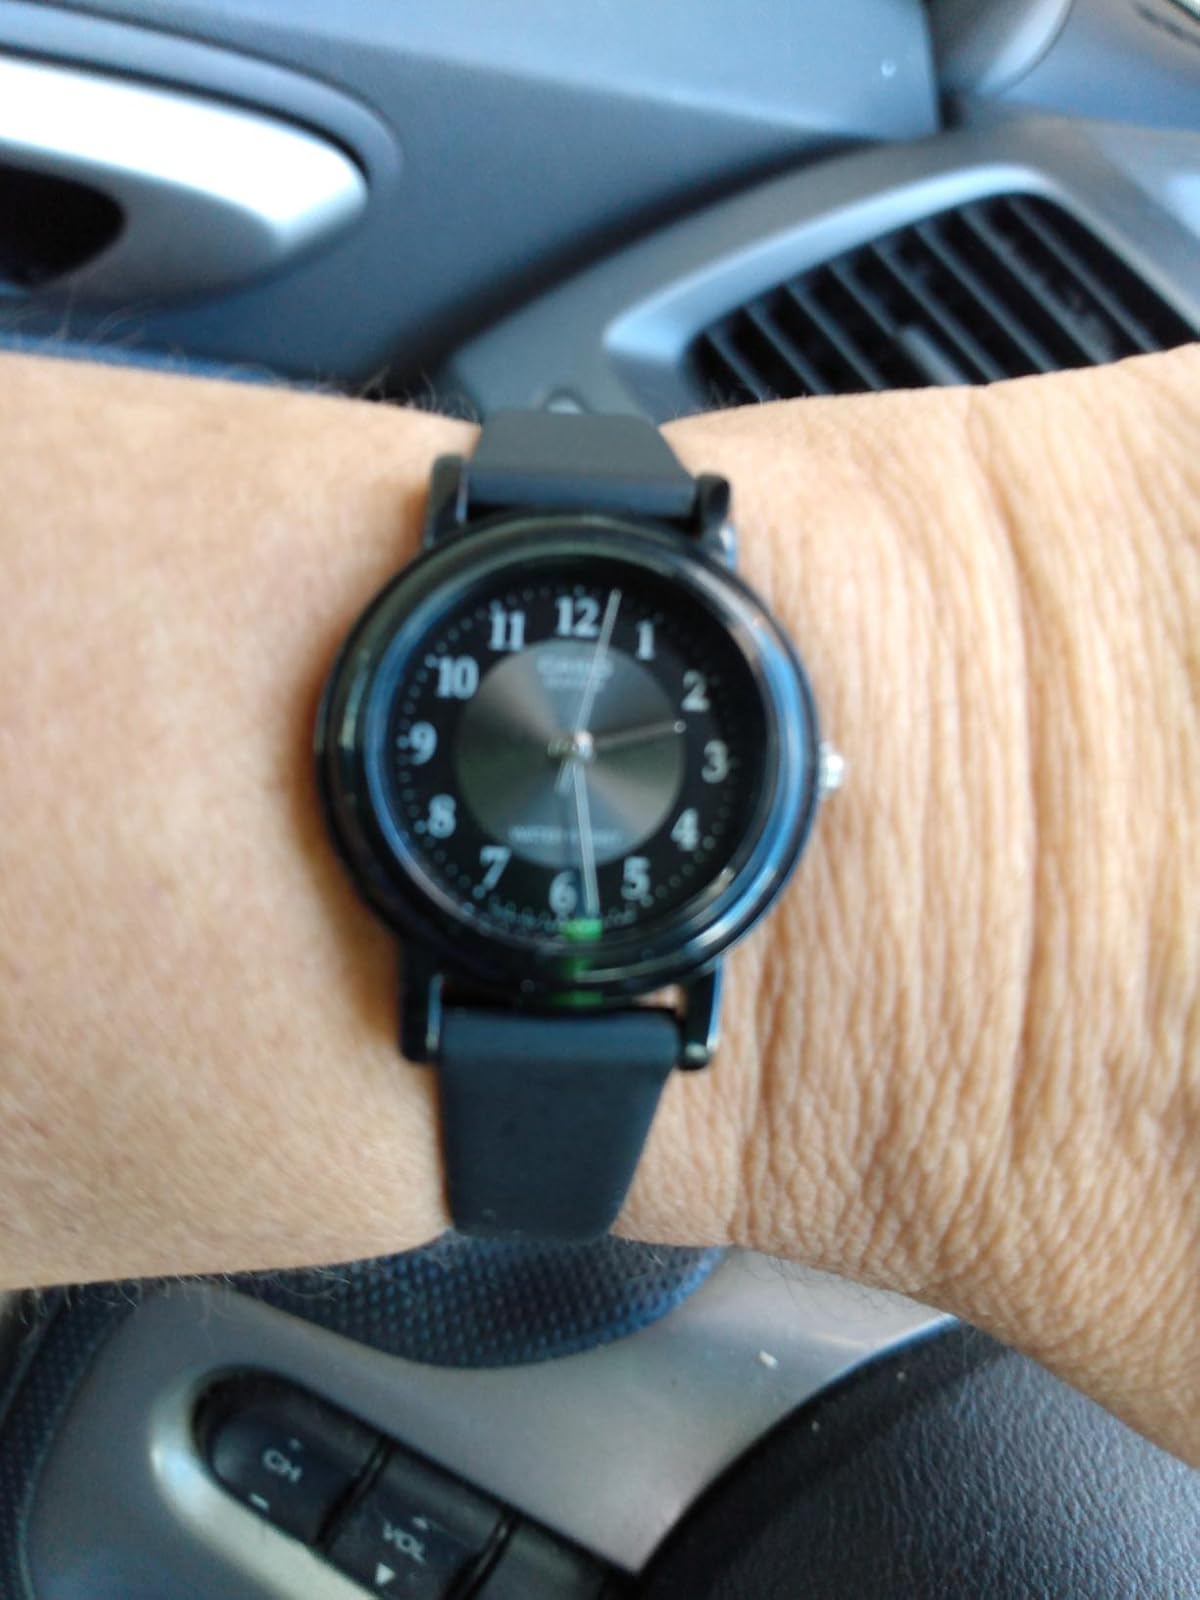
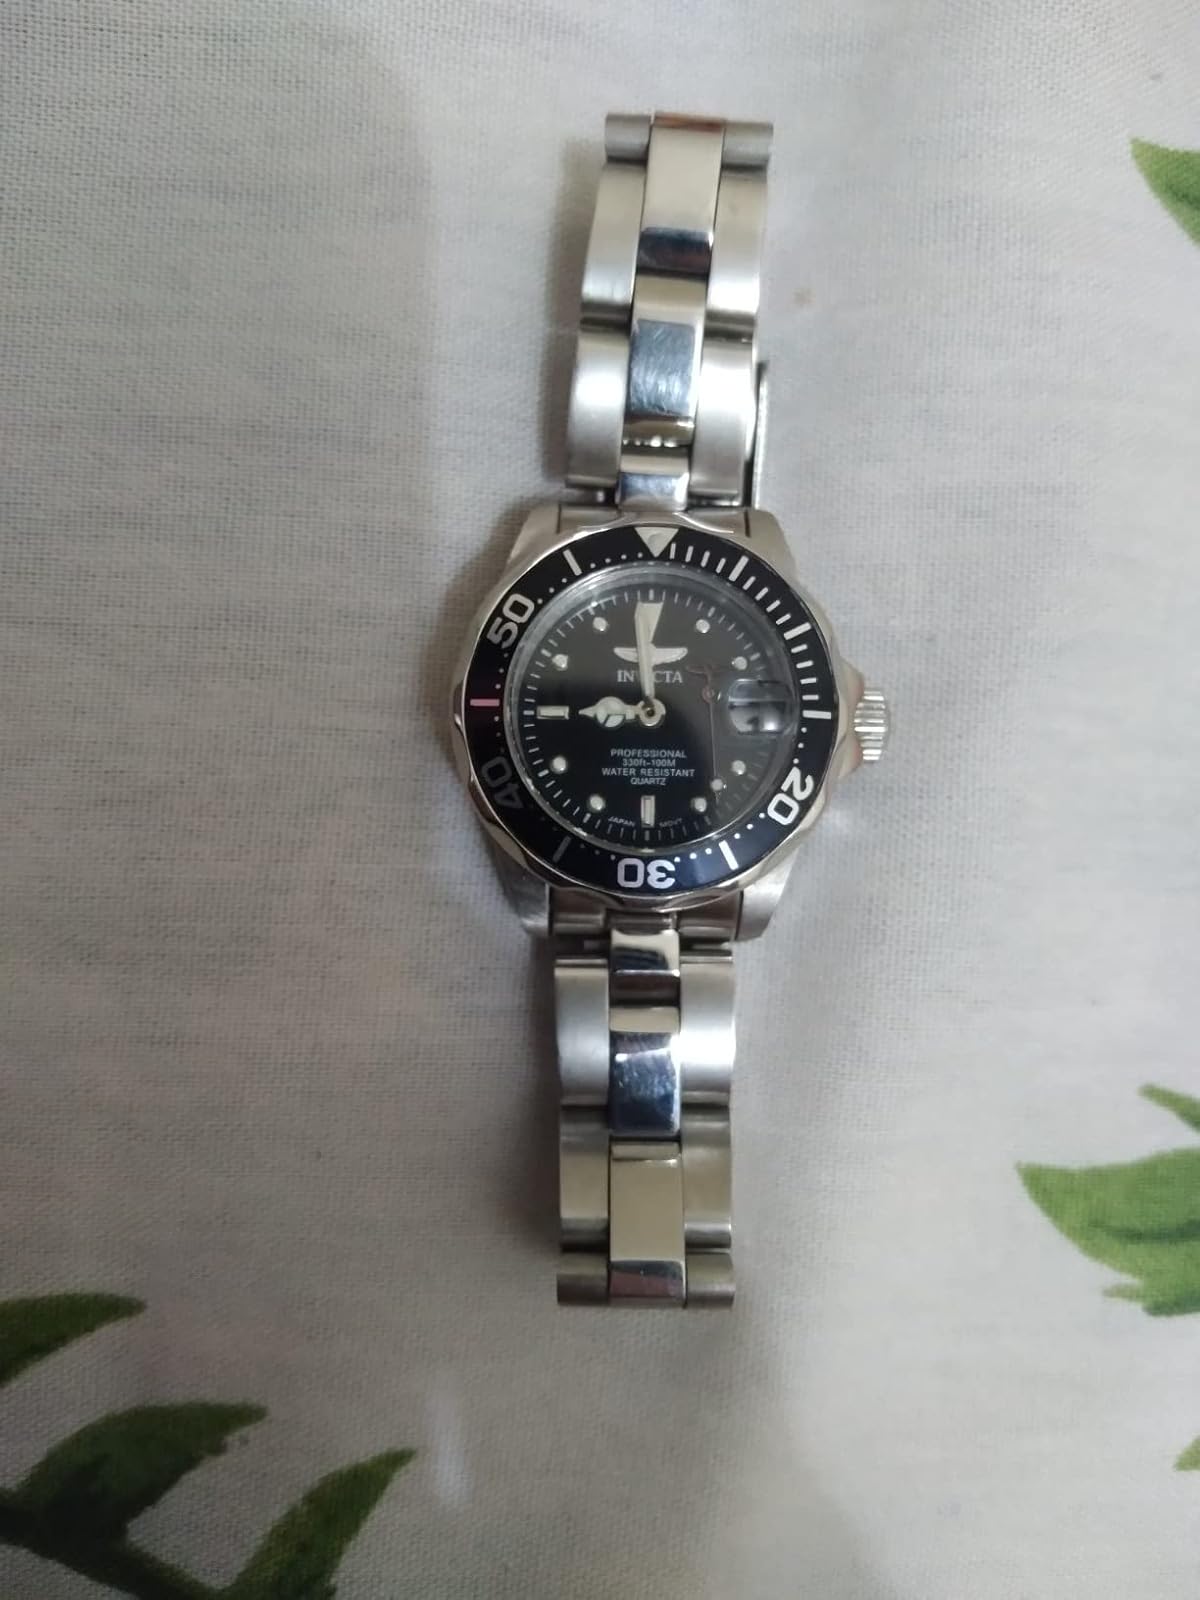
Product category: accessories_watch
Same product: no